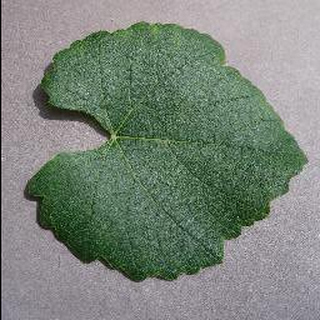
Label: healthy_grape